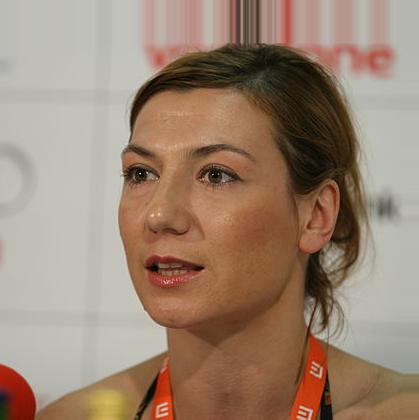
Age: 31